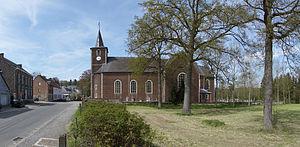
Etienne Fayen, parfois orthographié Fayn ou Faën, né en 1720 à Liège où il meurt en 1773, est un architecte liégeois du baroque tardif, qui œuvra principalement dans la région Liège-Aix-la-Chapelle-Maastricht.